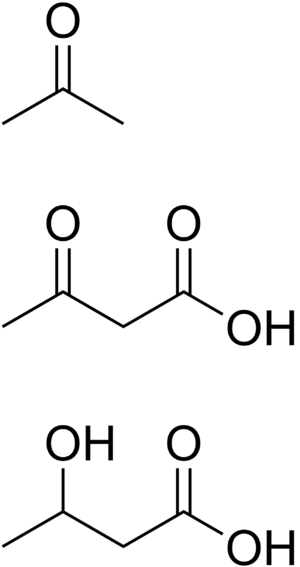
Les corps cétoniques sont trois métabolites — l'acétylacétate, le β-D-hydroxybutyrate et l'acétone — produits par le processus de cétogenèse dans le foie à partir de la dégradation des lipides, et plus particulièrement des acides gras, lorsque l'organisme ne dispose plus de réserves suffisantes en glucides, et notamment en glucose.